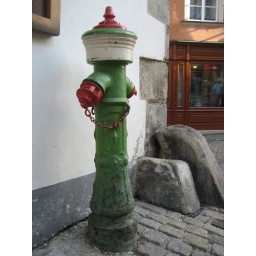
A great green fire hydrant along the narow cobble stoned roads in Cesky Krumlov, Czech Republic